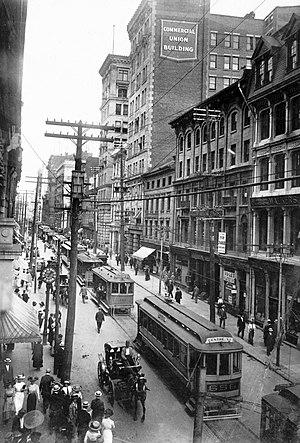
Les municipalités locales sont des entités administratives assurant la gestion territoriale des collectivités publiques qui sont établies en un lieu déterminé et qui y jouissent d'un pouvoir de juridiction et réglementation dévolu par le gouvernement du Québec. En date d'avril 2020, 1 108 municipalités locales sont constituées sur le territoire québécois. Toute partie du territoire québécois qui n'est pas celui d'une municipalité locale est un territoire non organisé ou une réserve indienne.
L'histoire de Montréal commence avec la découverte du village d'Hochelaga par les explorateurs français, au XVIᵉ siècle.
La rue Saint-Jacques est une artère principale de la ville de Montréal.
Le Vieux-Montréal est un quartier historique de la ville de Montréal situé dans l'arrondissement de Ville-Marie. La majeure partie du Vieux-Montréal a été déclarée arrondissement historique, en 1964, par le Ministère des Affaires culturelles du Québec.
Le métro de Montréal est un réseau de transport en commun qui dessert l'île de Montréal ainsi que les villes québécoises de Laval et de Longueuil, au Canada. Métro sur pneumatiques entièrement souterrain, il est géré par la Société de transport de Montréal, organe de l'agglomération de Montréal.